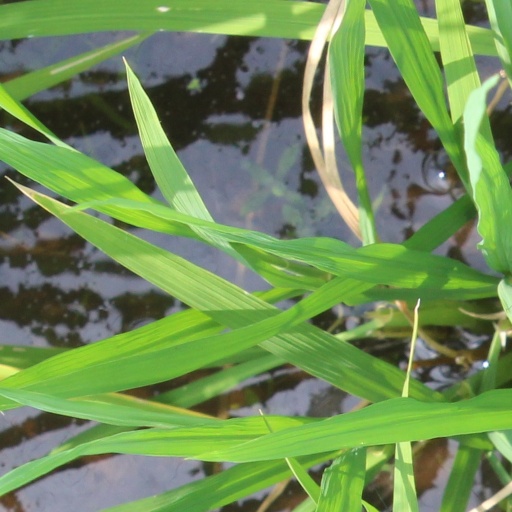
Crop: rice